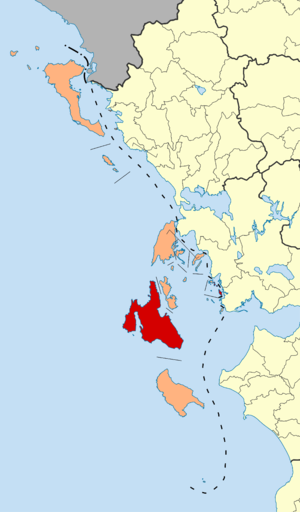
Céphalonie est un district régional et un dème de la périphérie des îles Ioniennes. Il comprend l'île de Céphalonie et quelques îles adjacentes mineures des îles Échinades. À la suite du programme Kallikratis, il a remplacé le nome de Céphalonie qui comprenait également l'île d'Ithaque. La capitale du district est la ville d'Argostoli.
La Grèce est organisée depuis le 1ᵉʳ janvier 2011 en 13 régions et 325 dèmes.